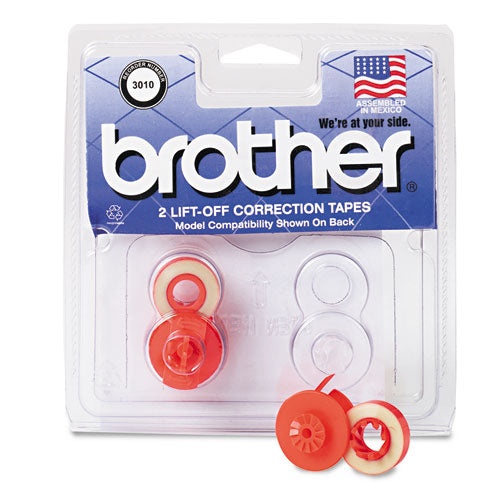
Brother 3010 Compatible Lift-Off Correction Tape
Brother 3010 Compatible Lift-Off Correction Tape For use with Brother typewriters. Make accurate, mess-free corrections. Device Types: Typewriter; OEM/Compatible: Compatible; Ribbon Type: Correctable; Character Yield: 1500.. Part No# : BRT3010 Manufacturer : Brother Manufacturer Part No# : 3010 UPC : 012502020097 Weight : 0.067 Depth : 5.75 Width : 5.75 Hight : 1.25 Item Specifications Global Product Type : Ink/Correction Ribbons Global Product Type : Ink/Correction Ribbons Device Types : Typewriter OEM/Compatible : Compatible Ribbon Type : Correctable Character Yield : 1500 Pre-Consumer Recycled Content Percent : 0% Post-Consumer Recycled Content Percent : 0% Total Recycled Content Percent : 0% Product Tag: Ribbon; Typewriters; Consumables; Transfer; Type; Printing; Publishing
Brand: Brother
Category: Office Supplies > Office Equipment > Typewriters